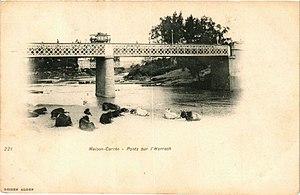
Les deux ponts de l'Harrach, Maison-Carrée vers 1900.
El-Harrach est une localité dans la banlieue d'Alger en Algérie. Simple lieu-dit sur la route d'Alger jusqu'au milieu du XIXᵉ siècle, cette localité devient la 12ᵉ ville d'Algérie au début des années 1950, avant d'être absorbée par la ville d'Alger à laquelle elle est rattachée administrativement en 1959 en tant qu'arrondissement. Le territoire historique d'El-Harrach est aujourd'hui partagé entre plusieurs communes de la wilaya d'Alger et certains de ses faubourgs constituent encore certains des quartiers les plus populaires et populeux de la capitale algérienne.